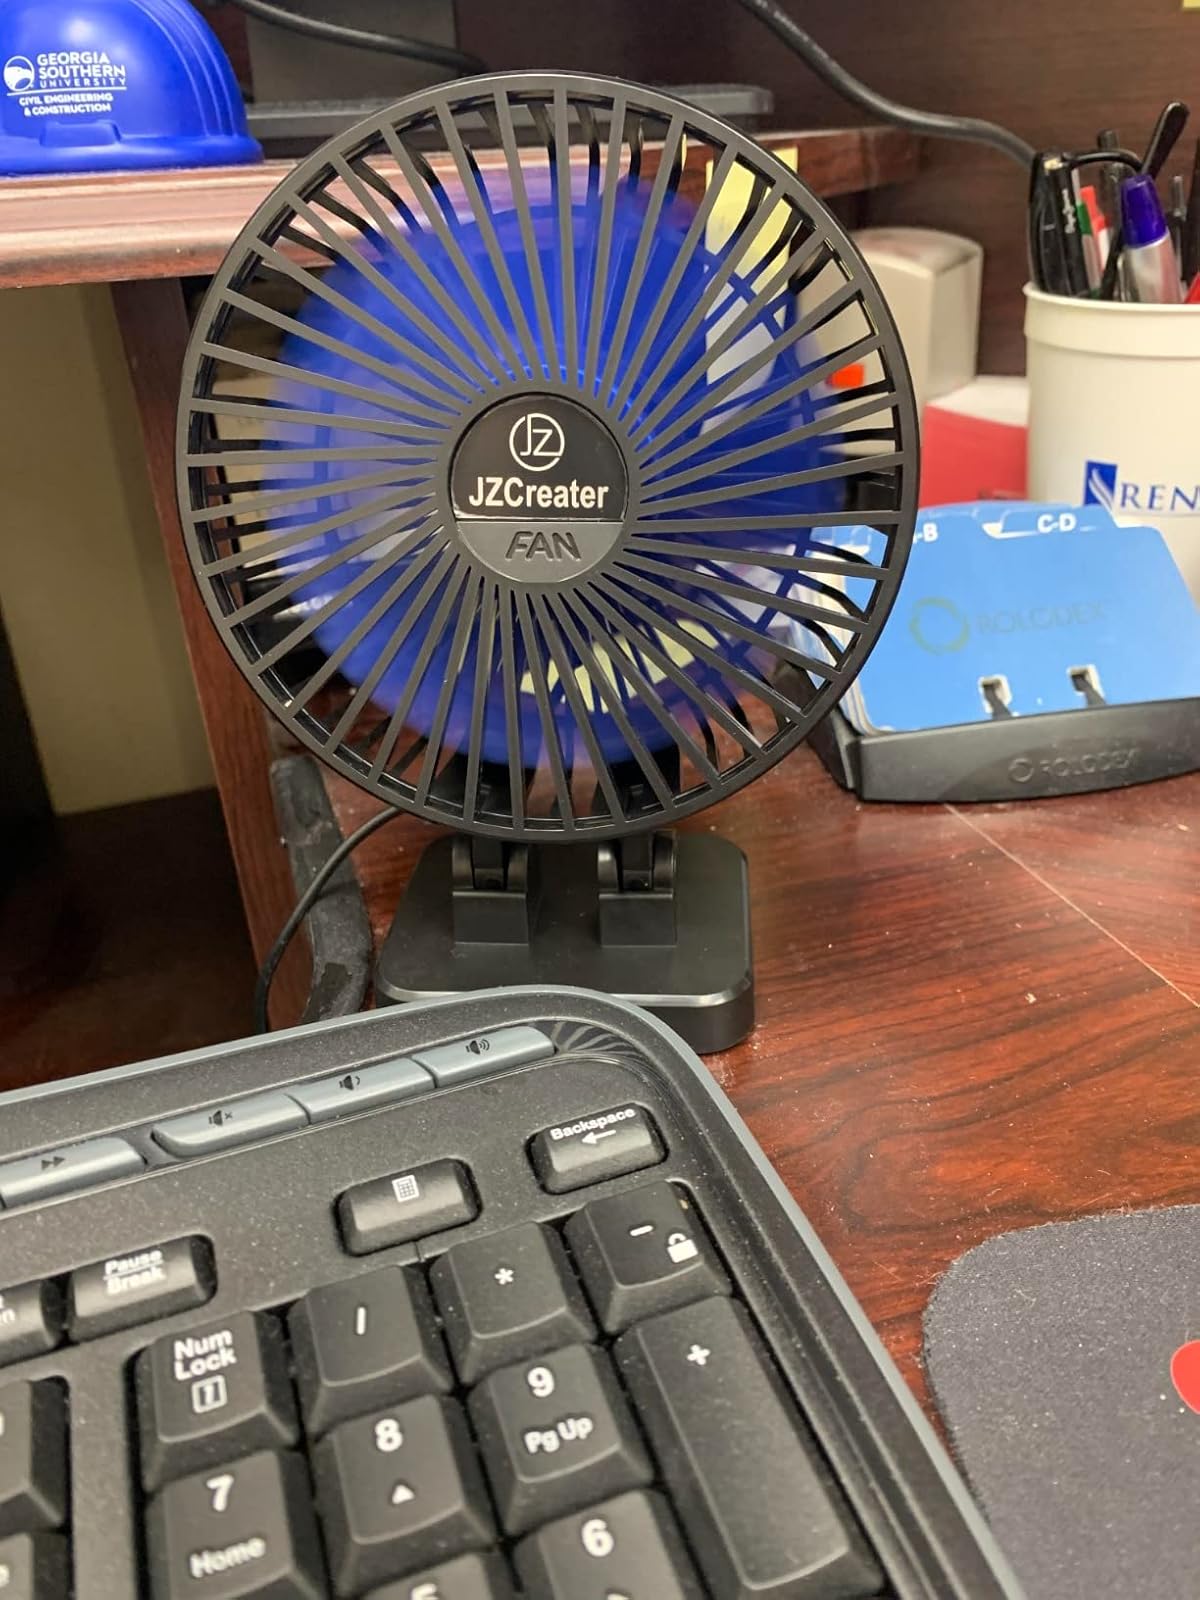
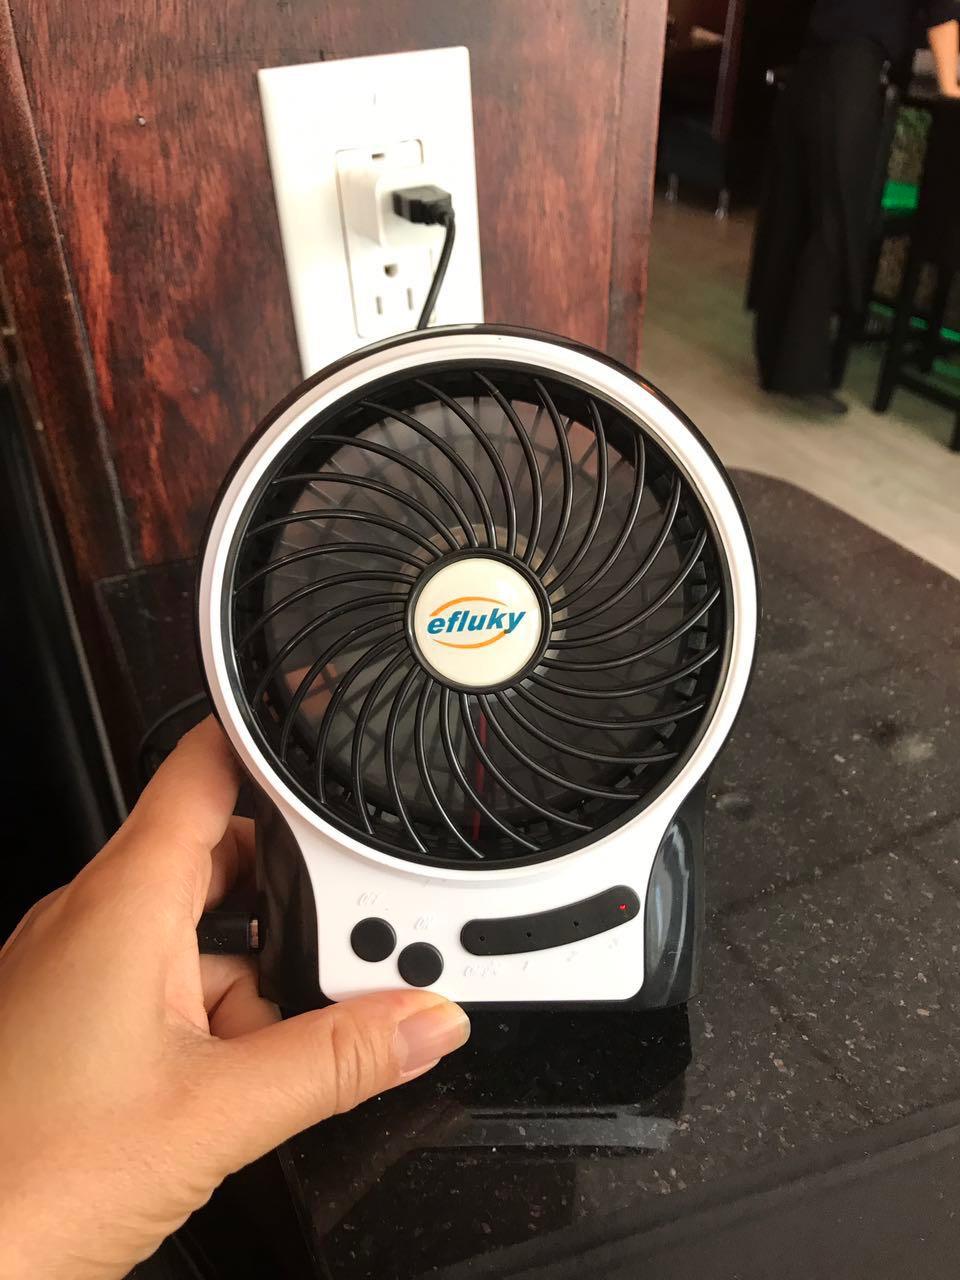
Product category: fan
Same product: no